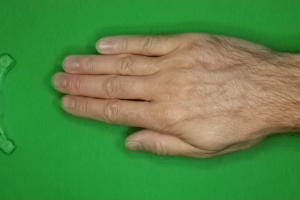
Label: paper